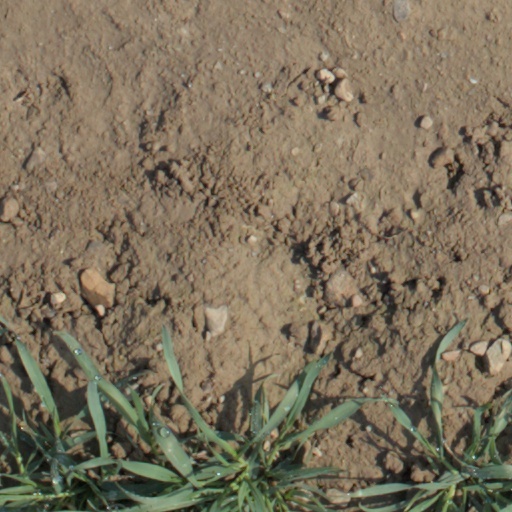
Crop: wheat